Standing Youth (Munich SL 162)

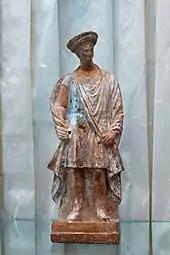
Standing Youth

The Standing Youth is a terracotta Tanagra figurine in the Staatliche Antikensammlungen in Munich with the inventory number SL 162, which was formerly part the collection of James Loeb. The red-brown clay statuette measures 30.7 cm high and was created around 325–300 BC in Boeotia.